Olena Boytsun

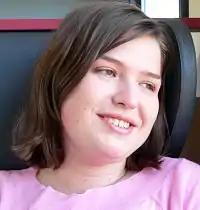
Boytsun in 2005

Olena Boytsun (born 22 March 1983) is a Ukrainian chess player. She has an MA in International Economics, having graduated from the Dnipropetrovsk National University. She is currently doing research for her PhD on "The effects of financial globalization on developing countries".